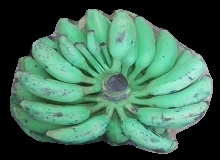
Variety: elakki-bale
Grade: grade3